A Bug's Life

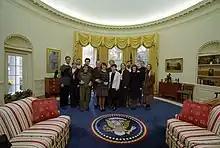
"A Bug's Life" crew in the Oval Office

A few days before the world premiere, the film was screened at Camp David as the movie theater in the White House was under renovation. A day after the screening, the crew visited the Oval Office in the White House.